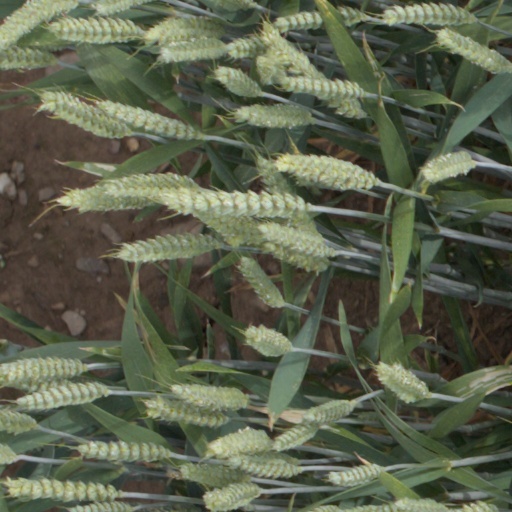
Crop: wheat